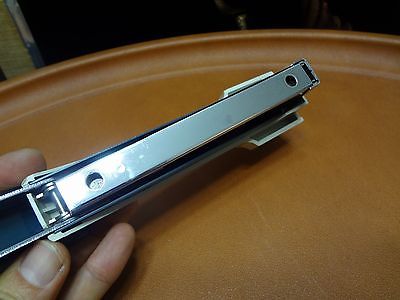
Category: stapler